Audi RSQ

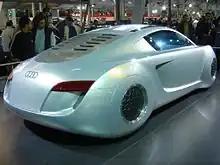
Rear view

The Audi RSQ is a mid-engined concept car developed by Audi AG for use as a product placement in the 2004 sci-fi film "I, Robot". It is meant to depict a technologically advanced automobile in the Chicago cityscape from the year 2035.